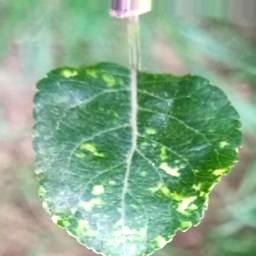
Label: Apple_Mosaic